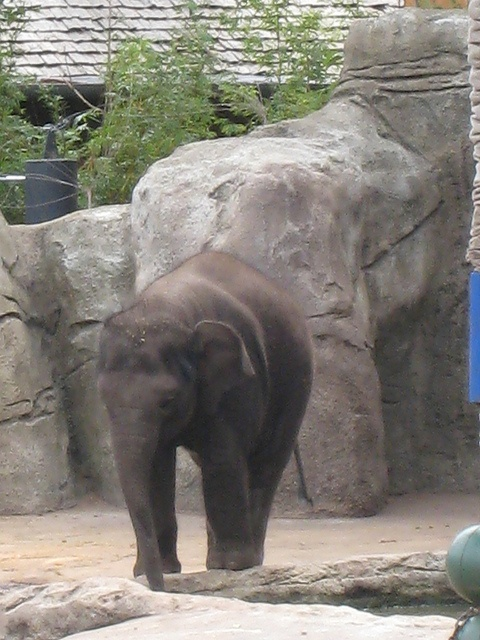
A photo of a younger elephant in its enclosure.
An elephant that was walking around in the dirt.
An elephant is standing in a zoo enclosure.
An elephant in a rock enclosure takes a drink from a pond.
There is an elephant standing in a stone pin.